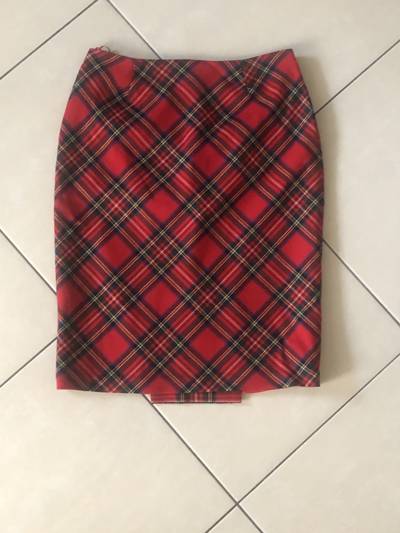
Waste category: clothes